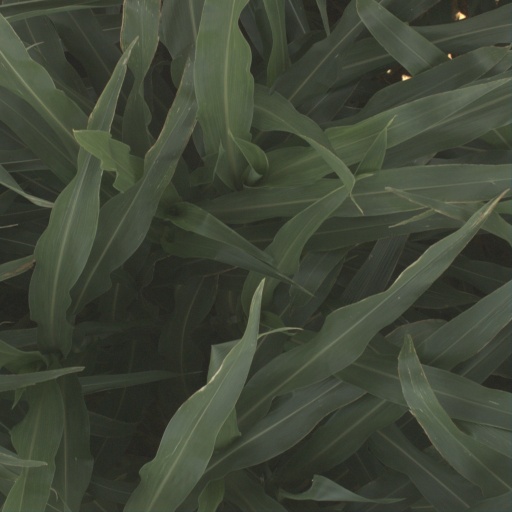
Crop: sorghum